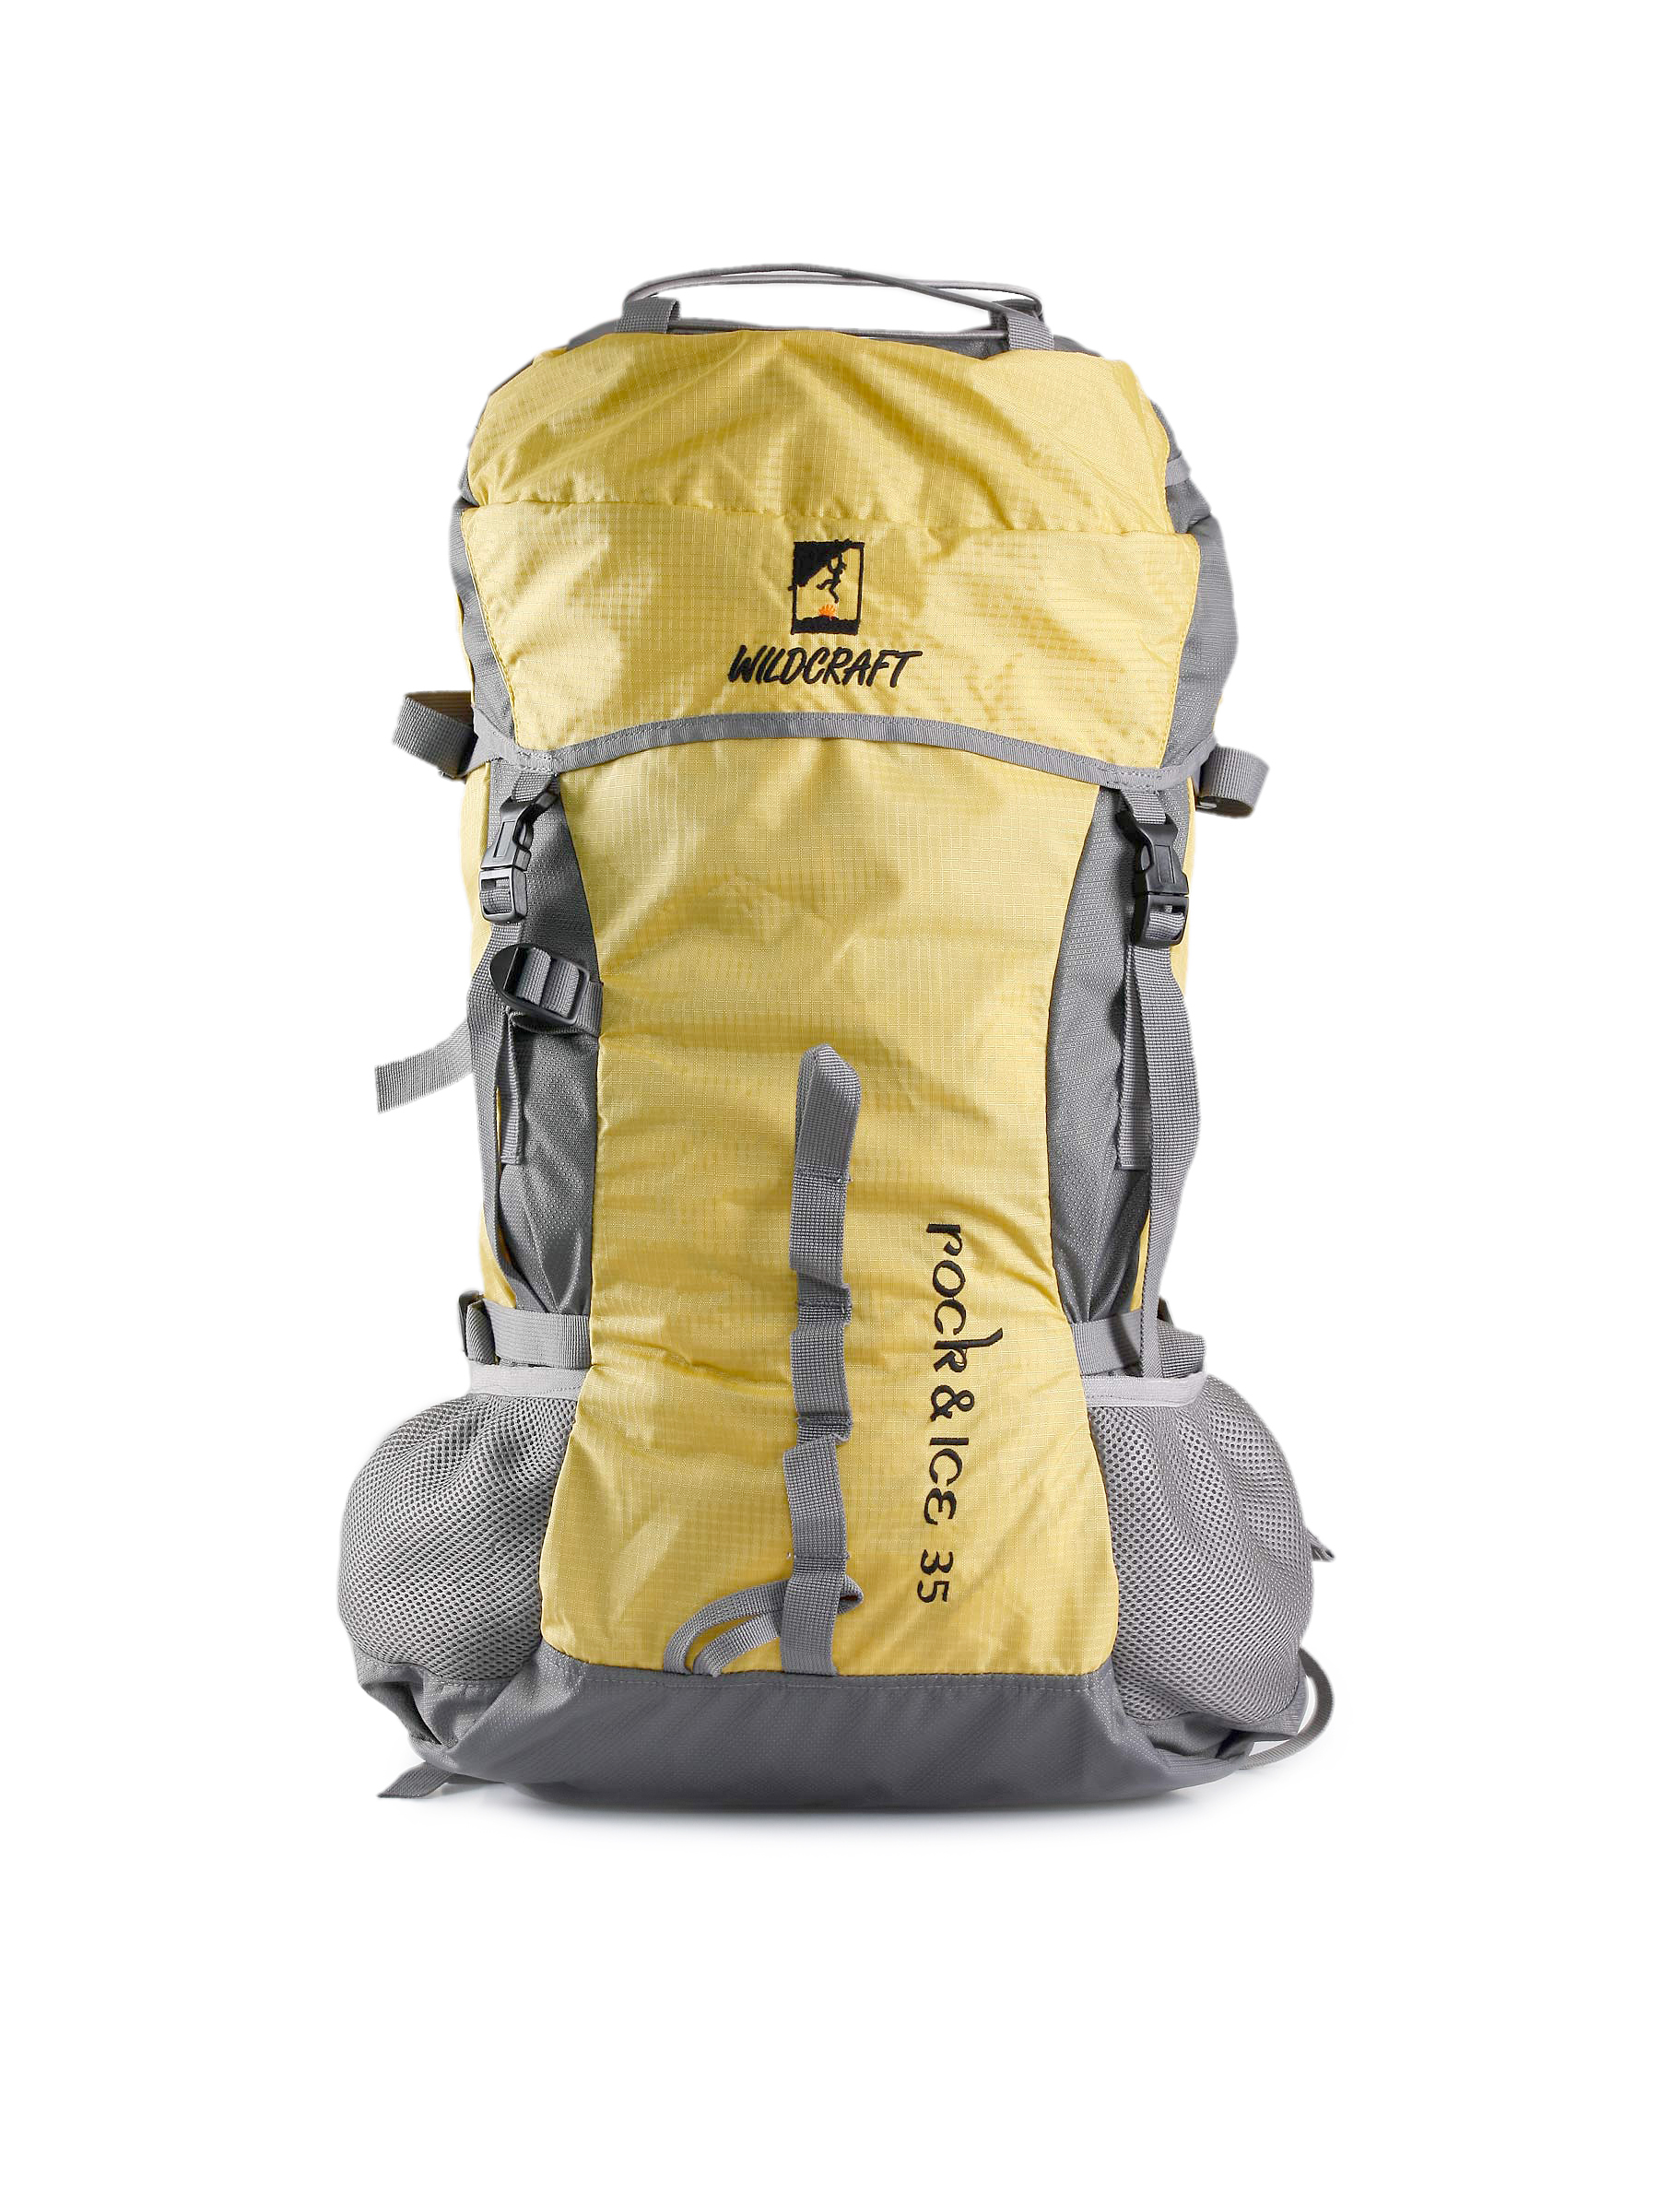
Wildcraft Unisex Grey & Yellow Rucksack
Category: Accessories / Bags / Rucksacks
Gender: Unisex
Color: Yellow
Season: Winter 2015
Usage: Casual